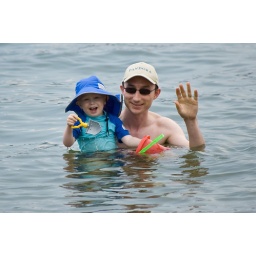
Going for a swim in the lake - the water is quite nice!